Glasgow Subway

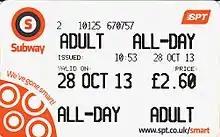
A new ITSO paper 'disposable' smartcard Subway ticket, with rebranding compared to old style magnetic strip paper ticket

Strathclyde Partnership for Transport (SPT) unveiled a £200M contract with Stadler and Ansaldo STS in 2016 for modernisation of the Subway, including new driverless rolling stock. These trains were expected to enter service after the modernisation completed in 2020; however the trains entered passenger service in December 2023. The trains were built by Stadler Rail at their factory in Altenrhein in eastern Switzerland.